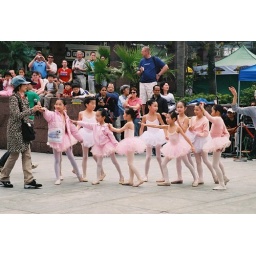
A dozen little girls in pink tutus gave a tottering ballet recital.